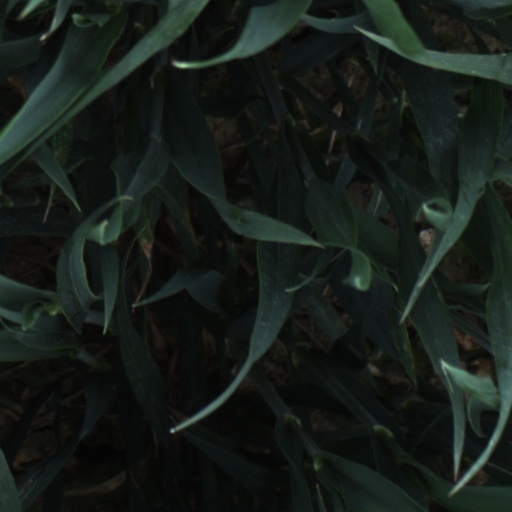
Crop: wheat